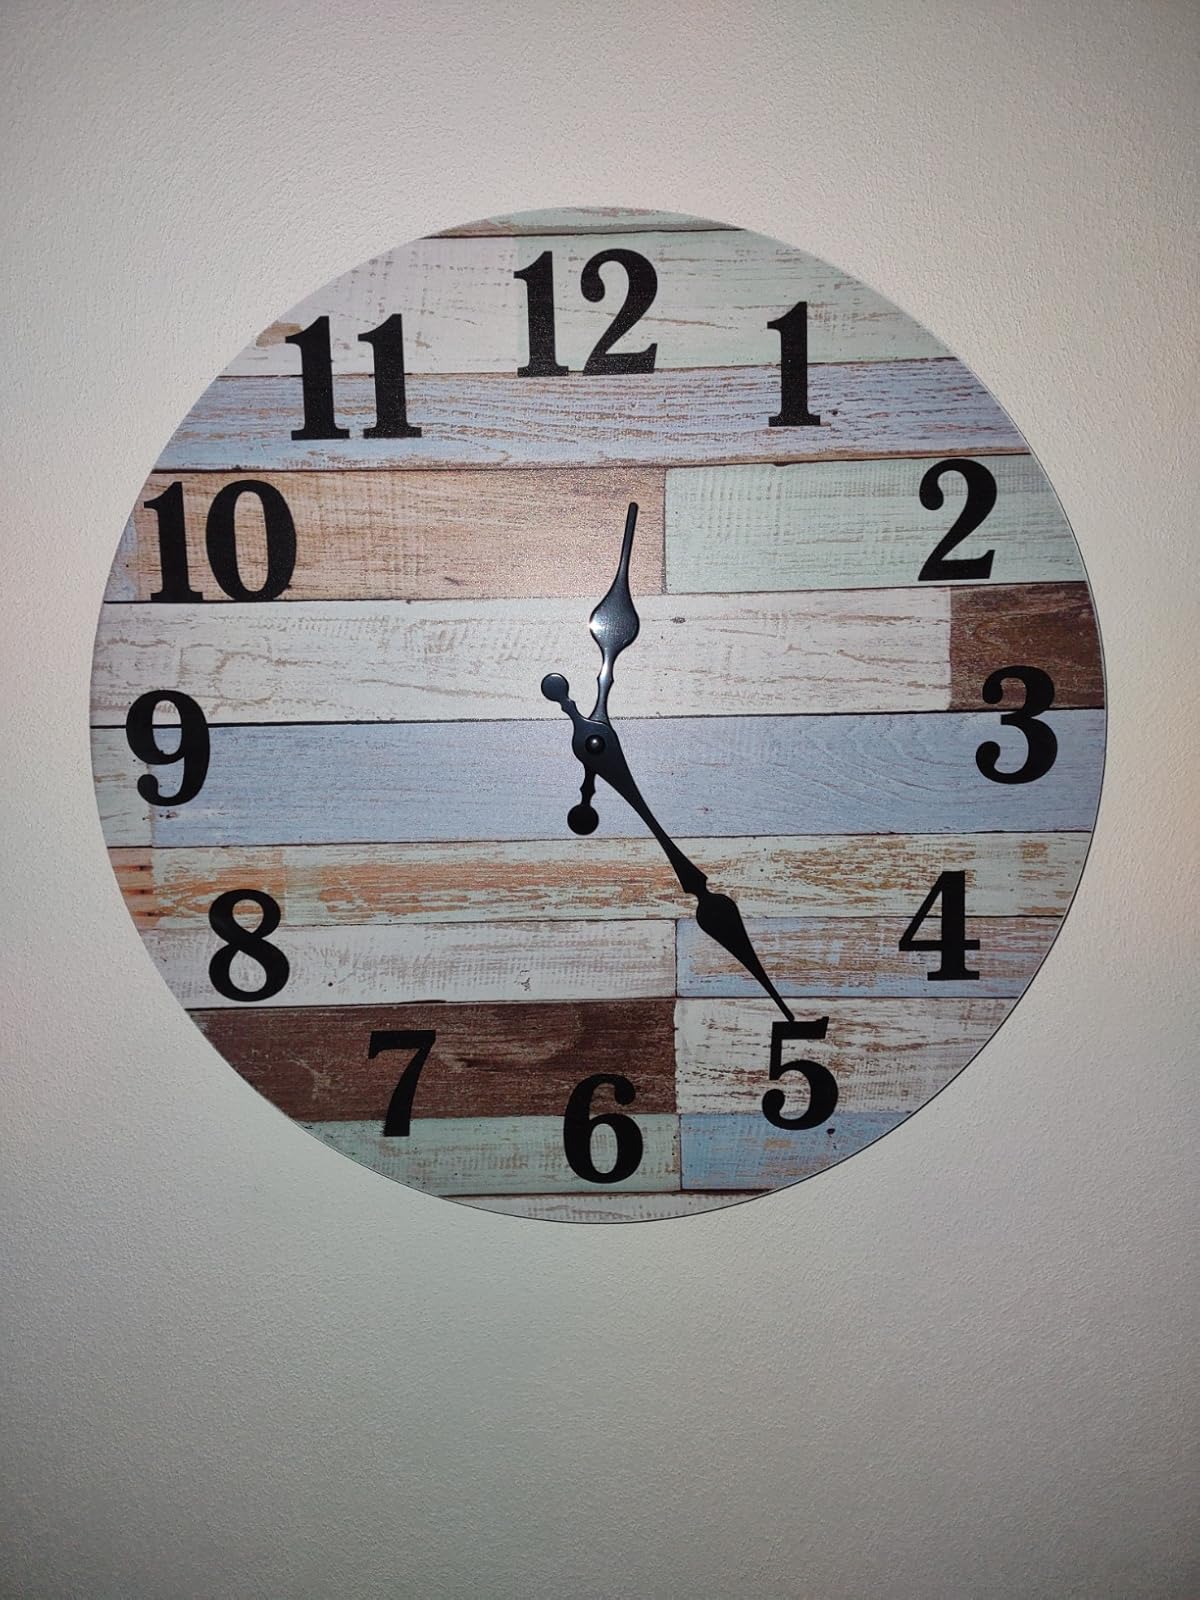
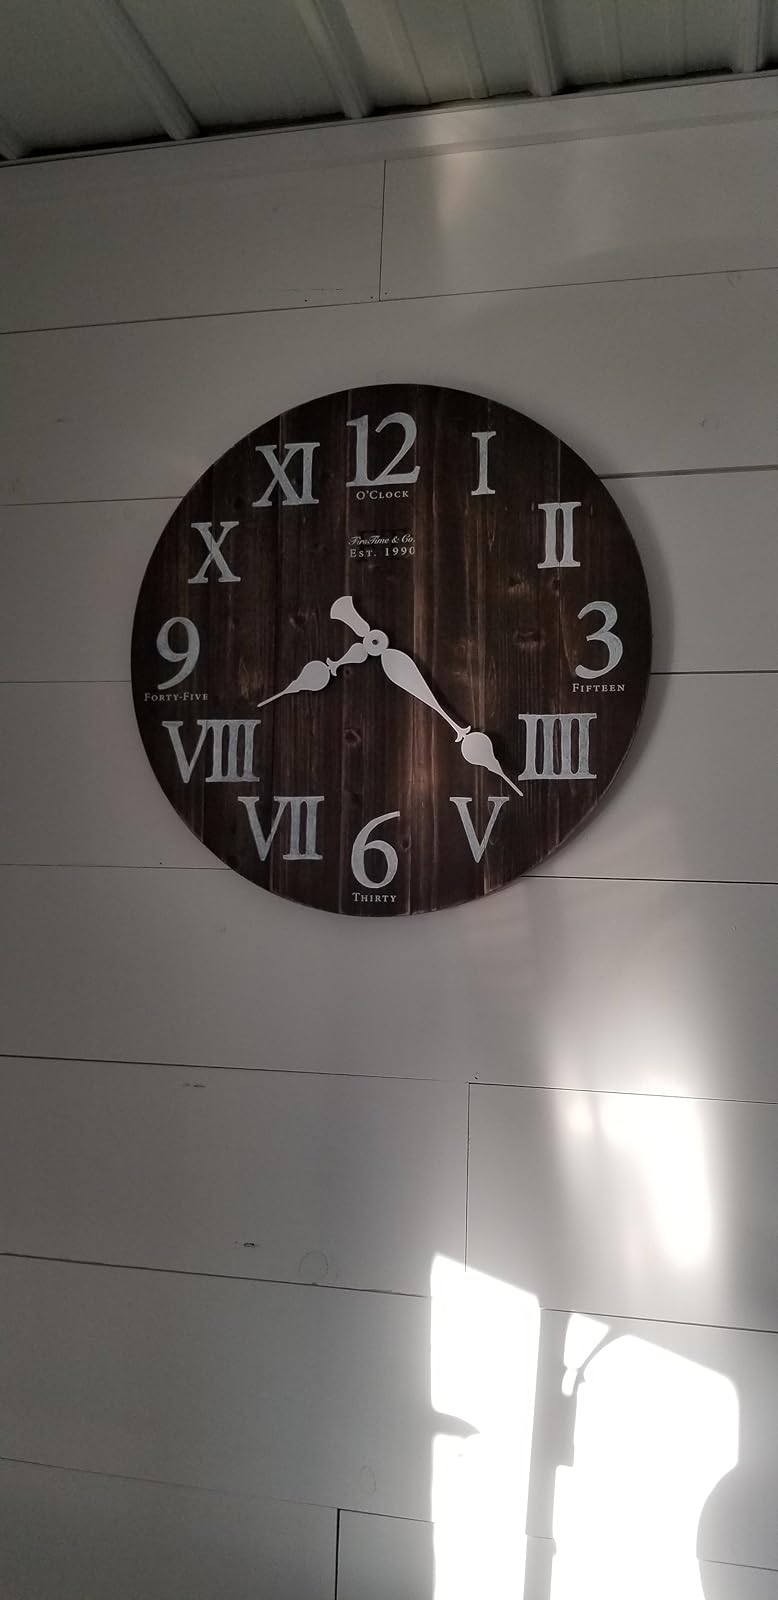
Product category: clock
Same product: no